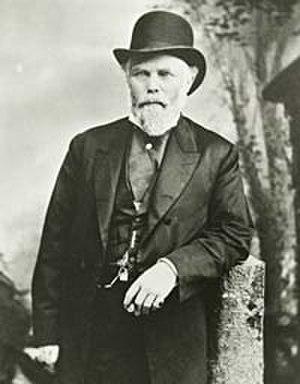
Les représentants de l'Oregon sont les membres de la Chambre des représentants des États-Unis élus pour l'État de l'Oregon.